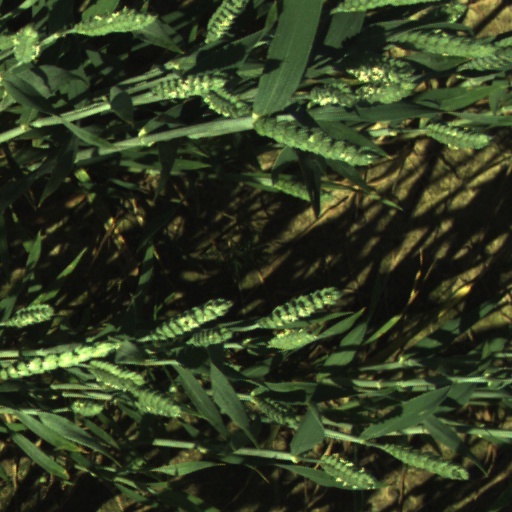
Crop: wheat